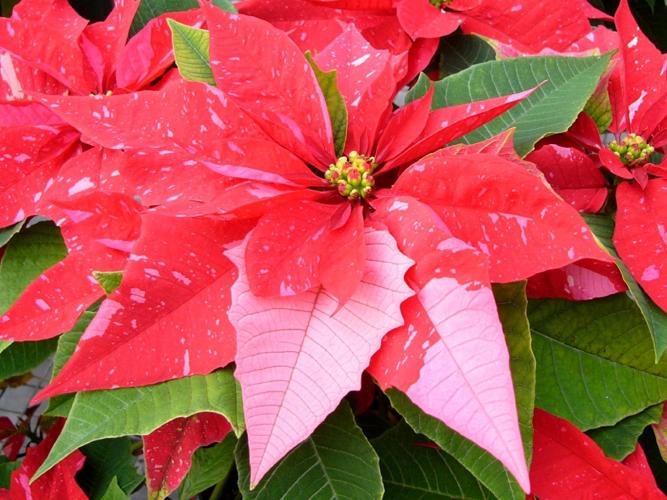
Label: poinsettia